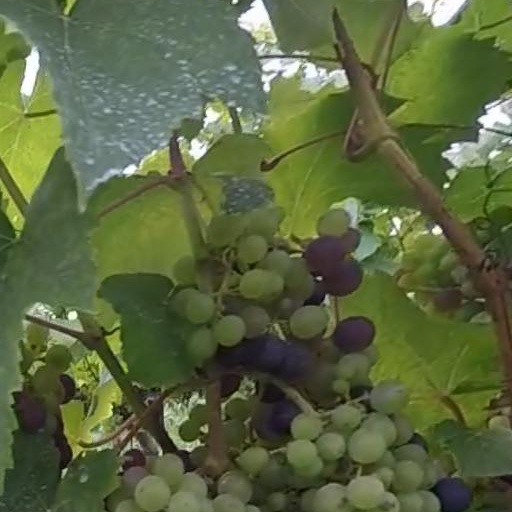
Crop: grape